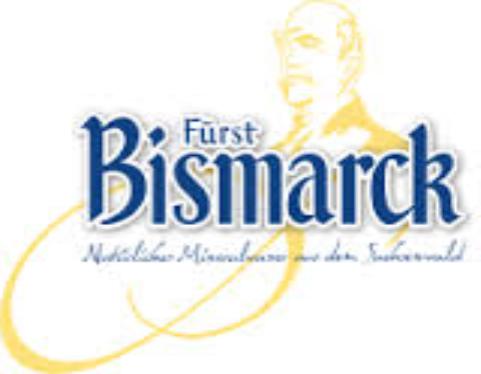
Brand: Furst Bismarck
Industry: Food